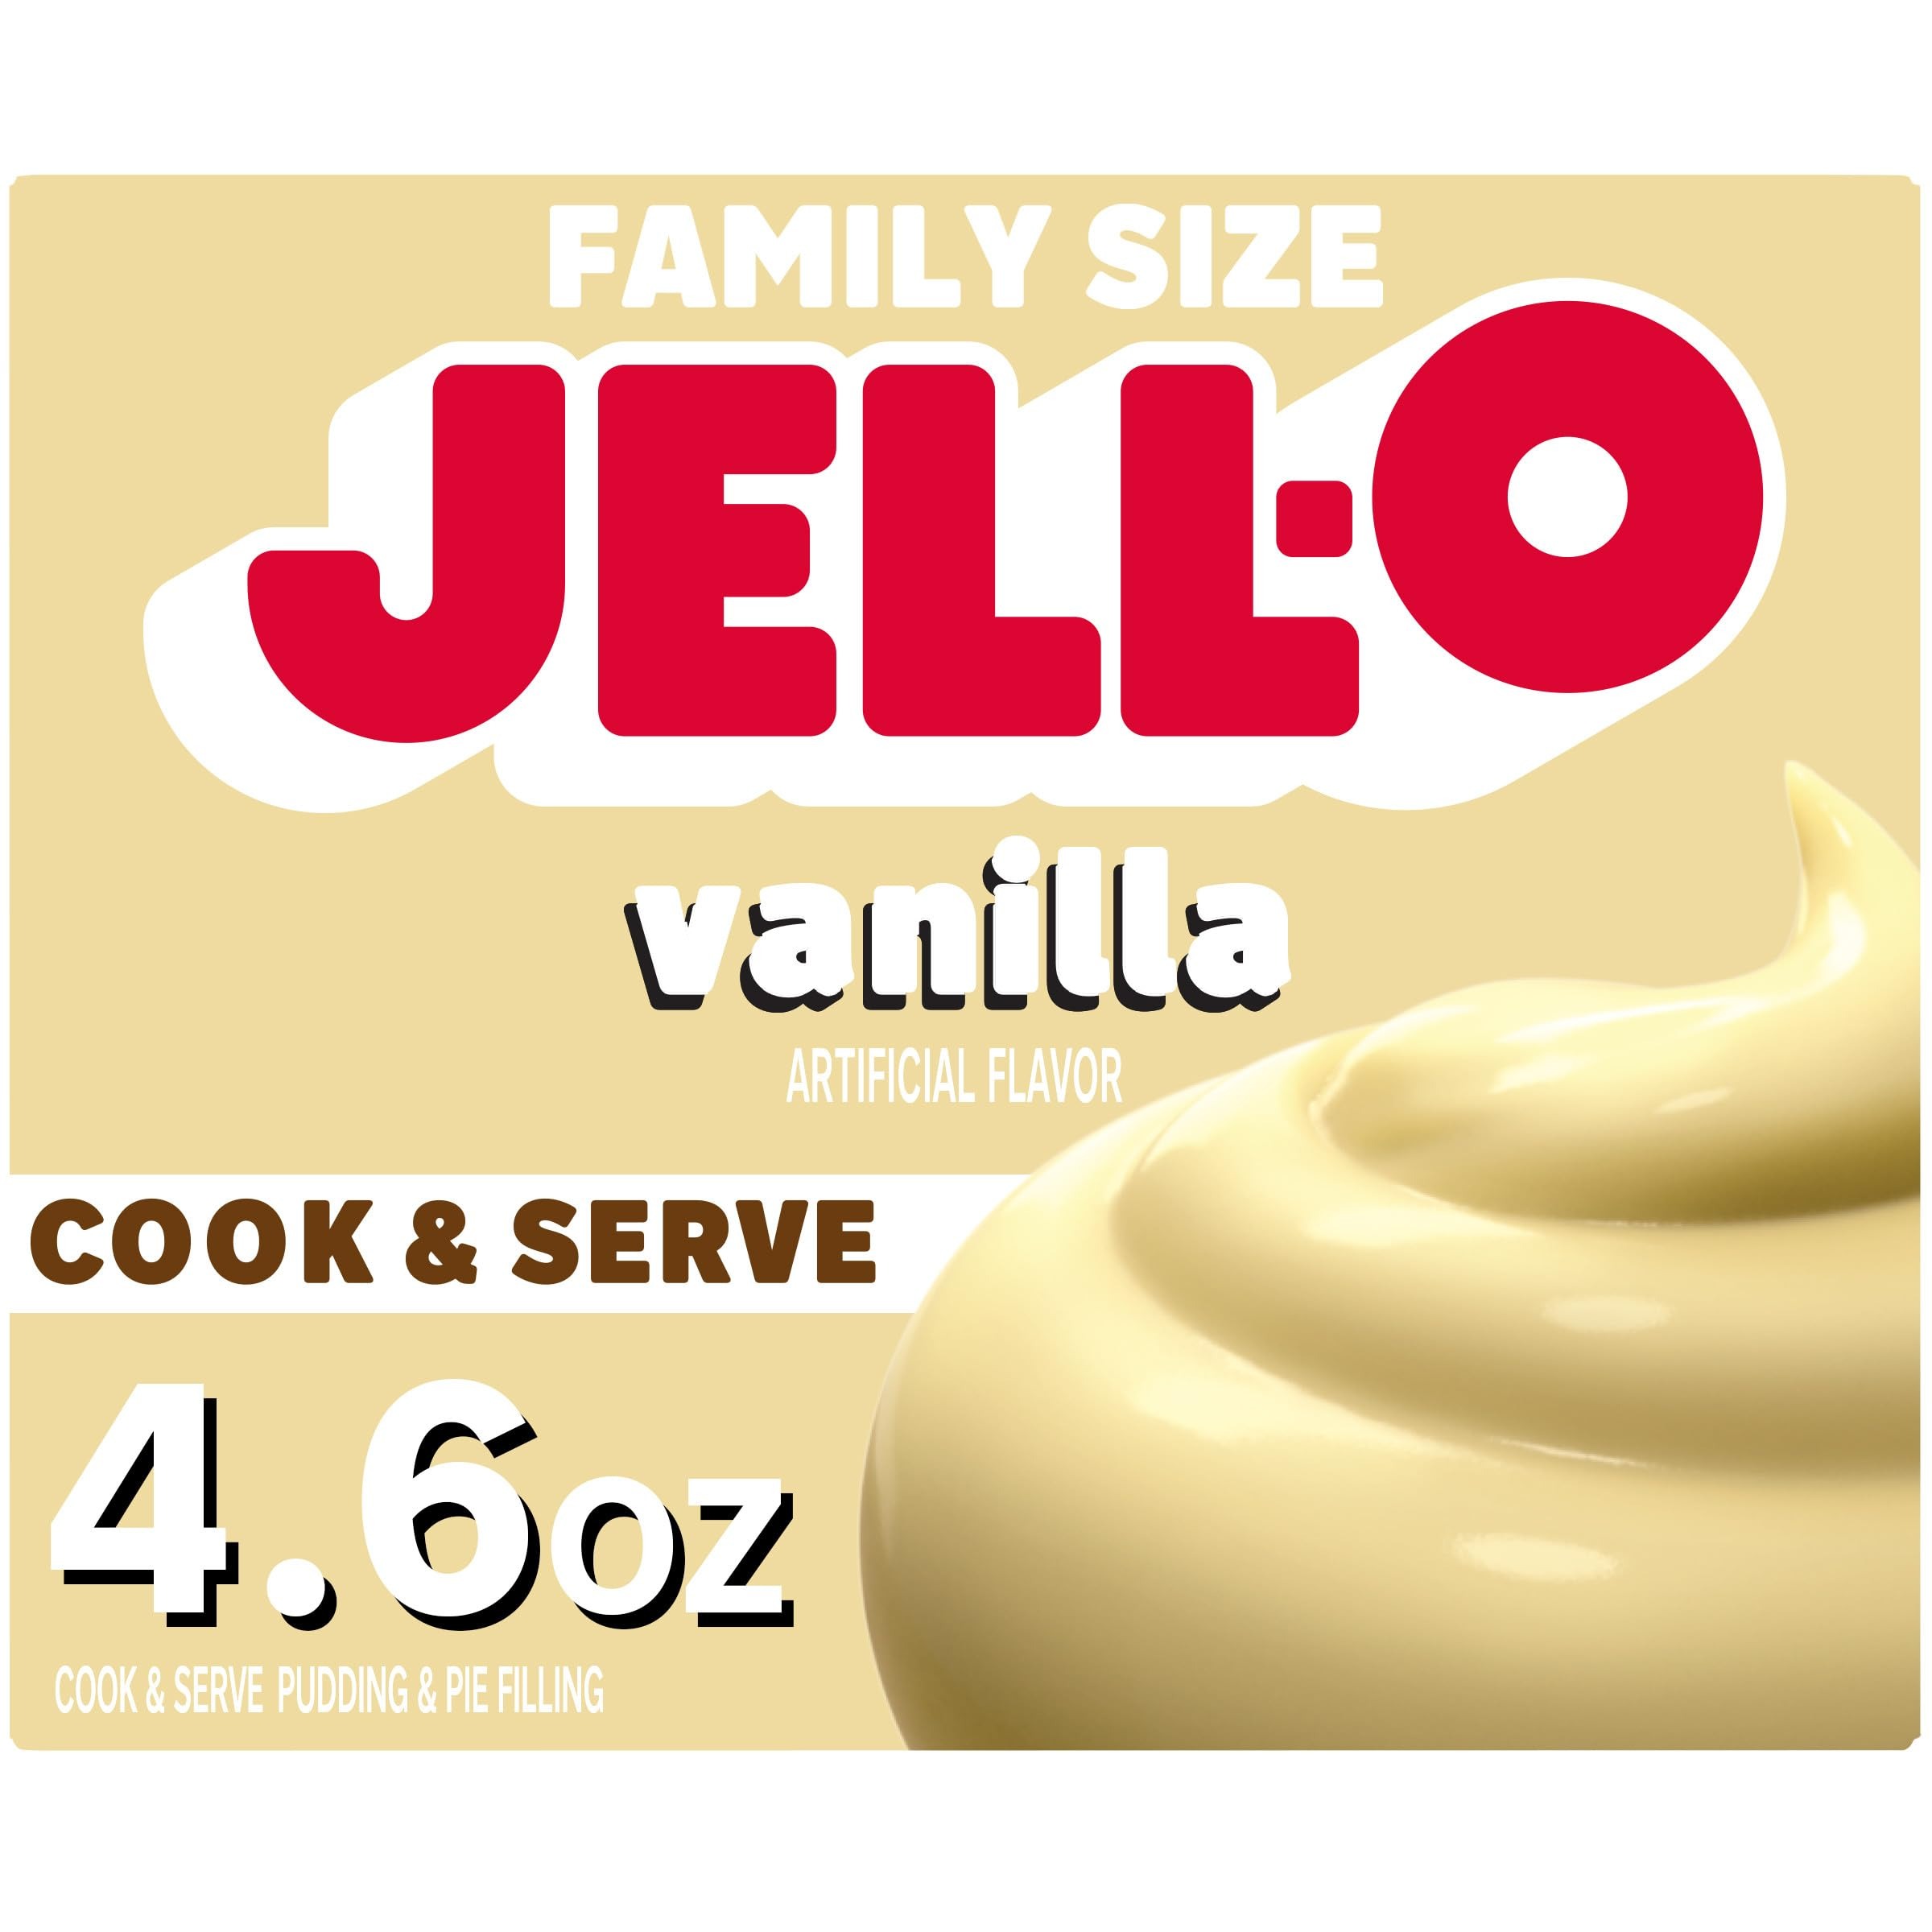
Item Name: Jell-O Cook & Serve Vanilla Pudding & Pie Filling Mix (4.6 oz Box)
Bullet Point 1: One 4.6 oz box of Jell-O Cook & Serve Vanilla Artificially Flavored Pudding & Pie Filling Mix
Bullet Point 2: Jell-O Cook & Serve Vanilla Artificially Flavored Pudding & Pie Filling Mix is a sweet treat on its own as well as a perfect ingredient for dessert recipes
Bullet Point 3: Contains 80 calories per serving
Bullet Point 4: Stir mix into 3 cups cold milk in medium saucepan, bring to a boil on medium heat while stirring constantly, then serve warm or chilled
Bullet Point 5: Each pudding mix is individually packaged in a sealed pouch for freshness
Bullet Point 6: Every package makes 6 1/2-cup servings
Bullet Point 7: SNAP & EBT eligible food item
Value: 4.6
Unit: Ounce

Price: 1.93